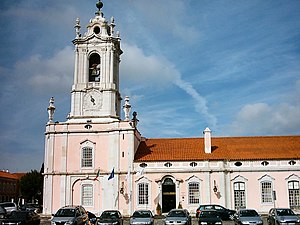
Queluz (Portugal)
Slot i Queluz
Queluz er en by i det vestlige Portugal, med et indbyggertal på cirka 107.000. Byen ligger i regionen Lissabon og er en satellitby til regionens og landets hovedstad Lissabon.